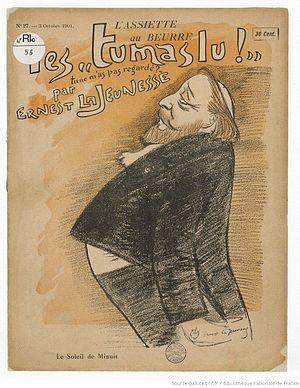
Couverture du Numéro 27 du 3 octobre 1901.
Ernest Léon Lajeunesse-Caën, né le 23 juin 1874 à Paris, et mort dans cette même ville le 2 mai 1917, est un écrivain, caricaturiste et critique littéraire français.